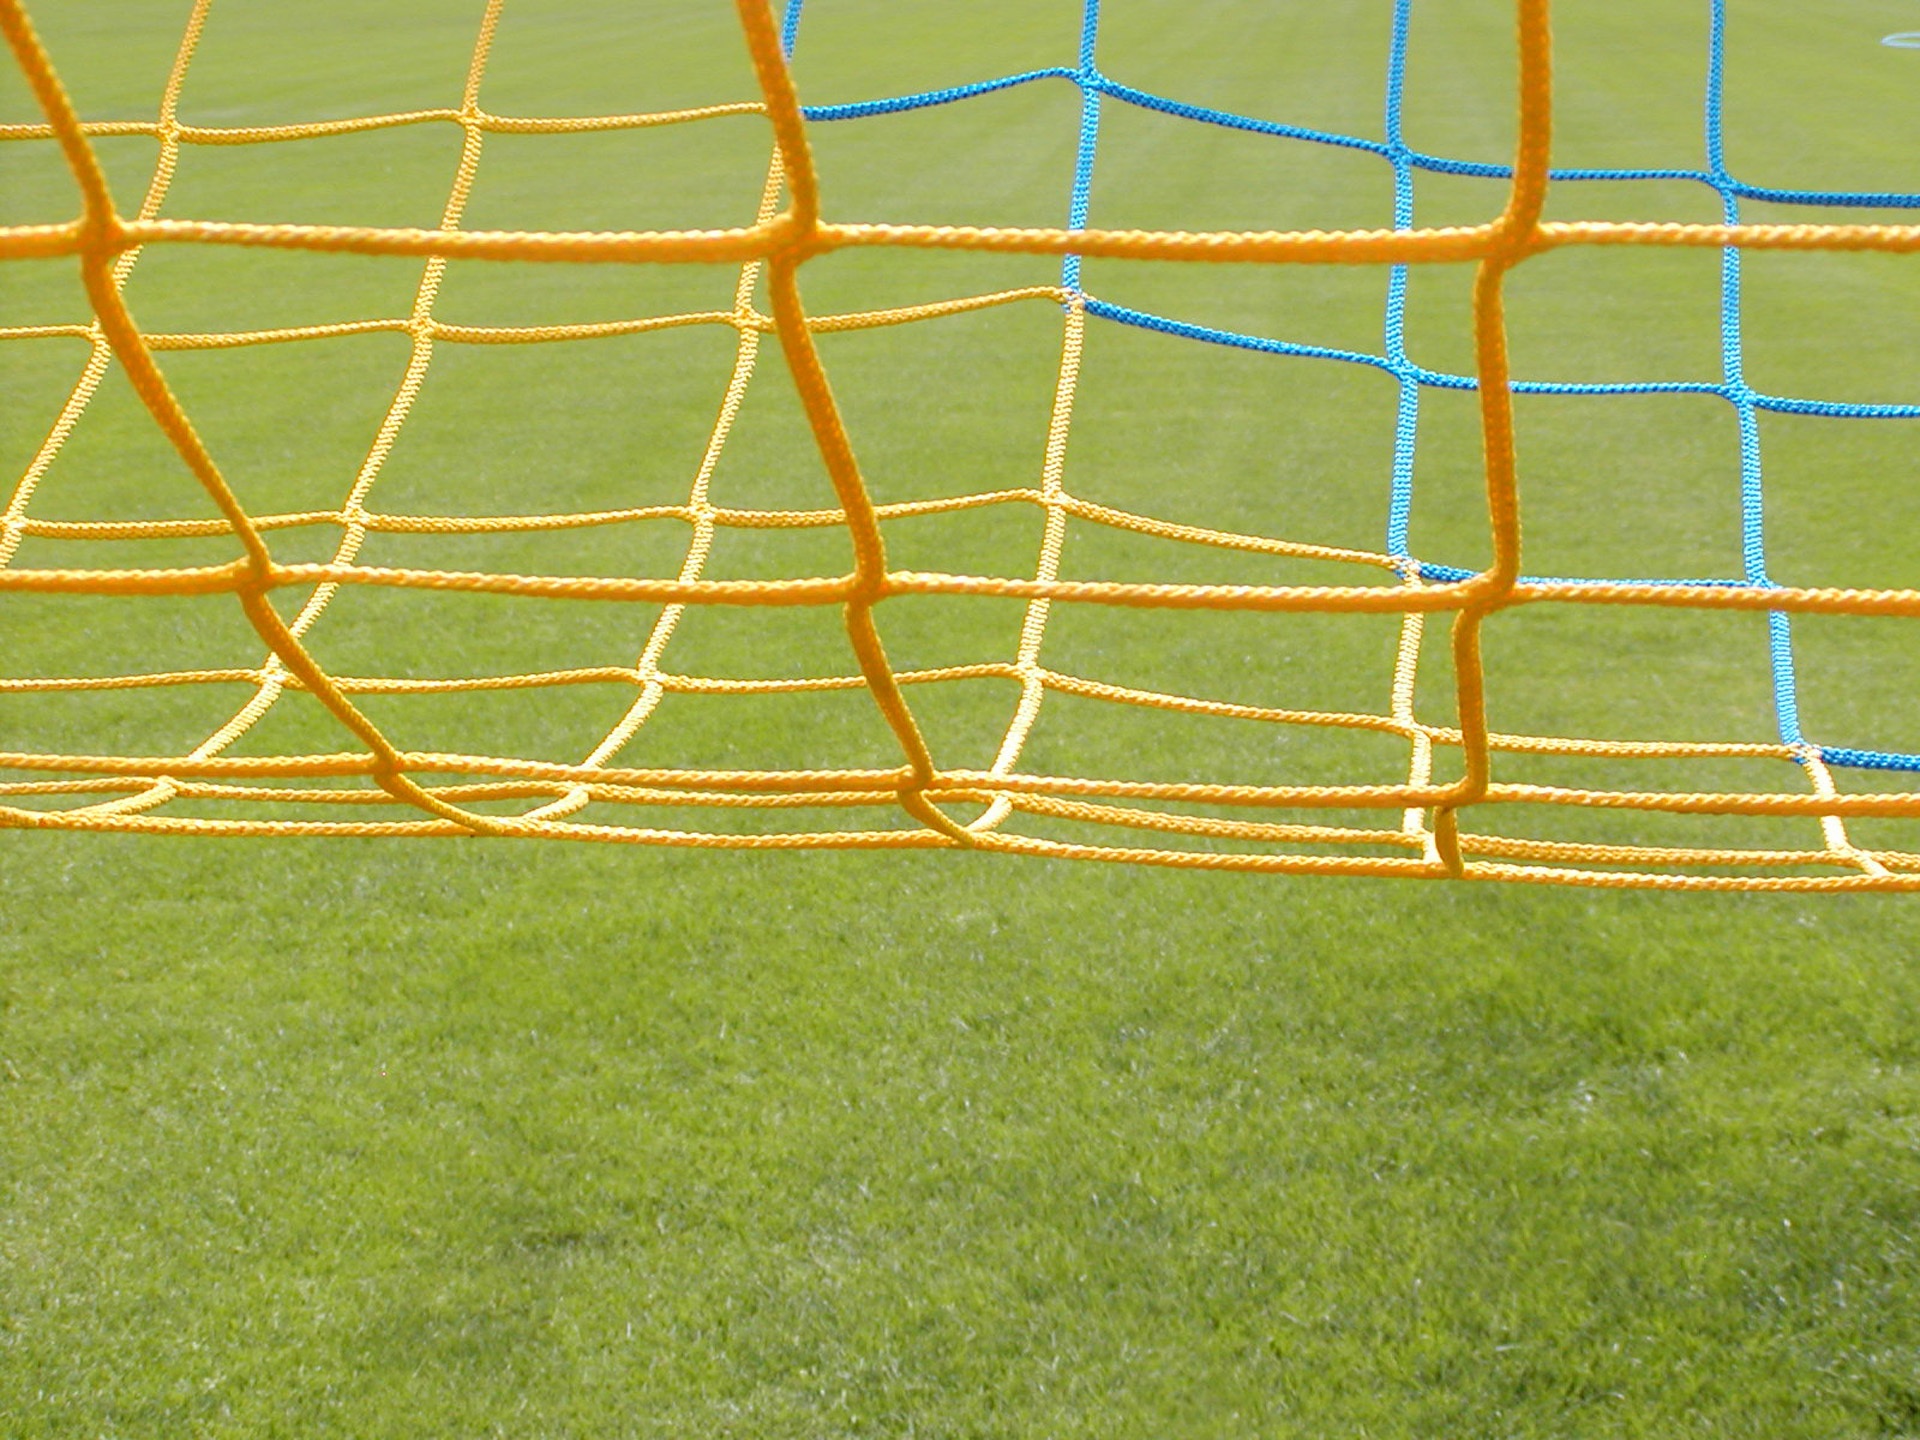
grass, fence, sport, lawn, game, line, green, square, blue, yellow, football, goal, net, network, flooring, grass family, outdoor structure, chain link fencing, home fencing